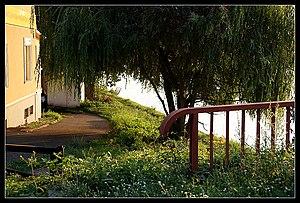
Vue sur le Canal du Rhône au Rhin depuis une berge à Illzach, Alsace, France"
Illzach est une commune de l'agglomération mulhousienne. Vendue à la ville de Mulhouse en 1437, puis rattachée à la République française en 1798, elle devient à cette occasion une commune indépendante. Elle est située dans le département du Haut-Rhin, en région Grand Est.